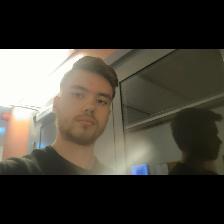
Label: Human